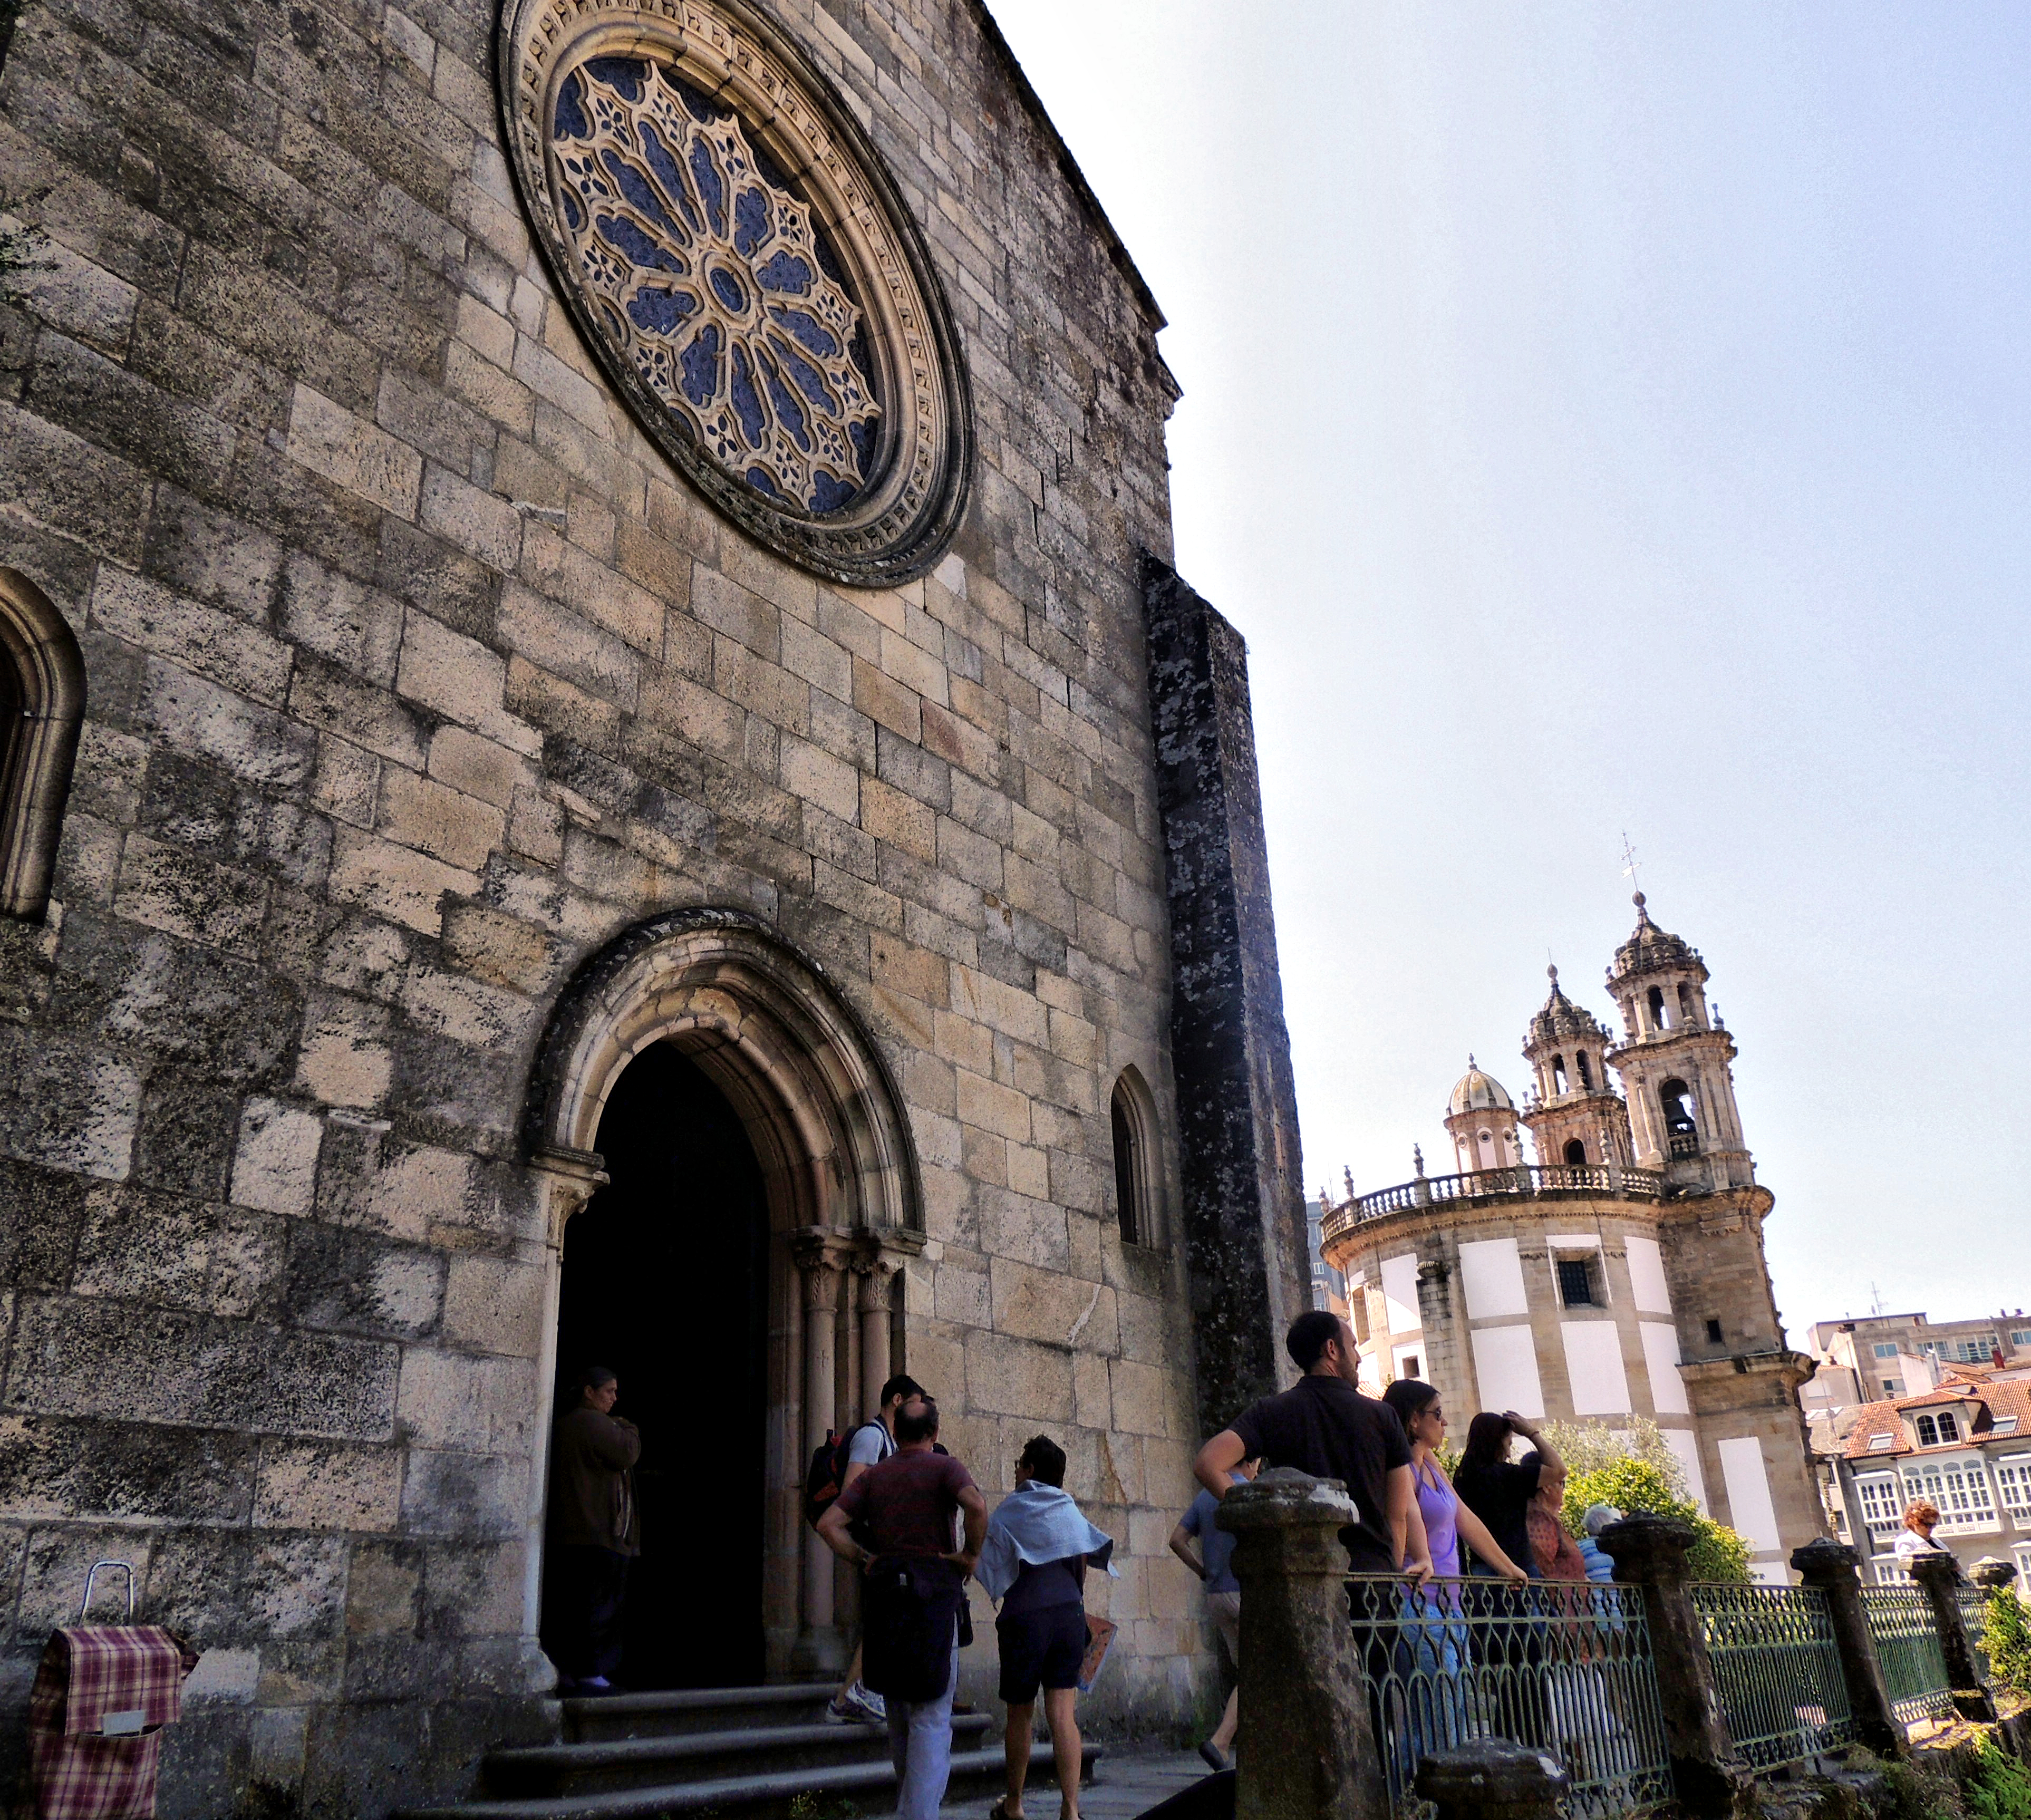
town, building, travel, landmark, church, cathedral, tourism, place of worship, temple, basilica, middle ages, tours, ancient history